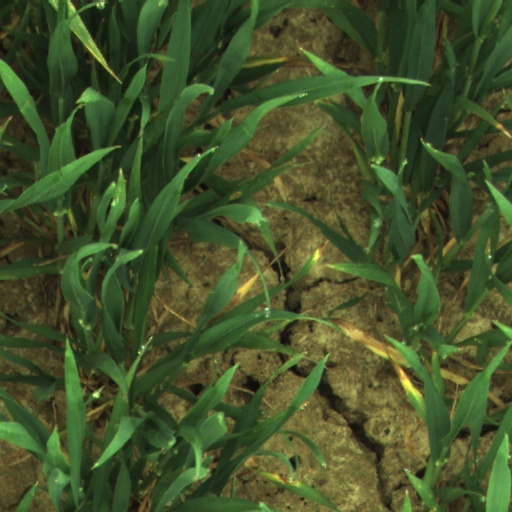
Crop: wheat